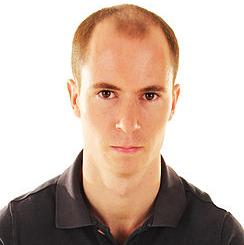
Age: 22